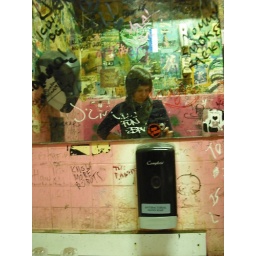
me in the hole in the wall bathroom